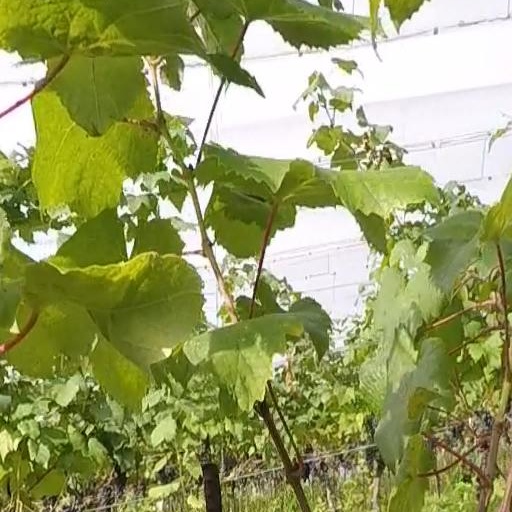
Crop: grape